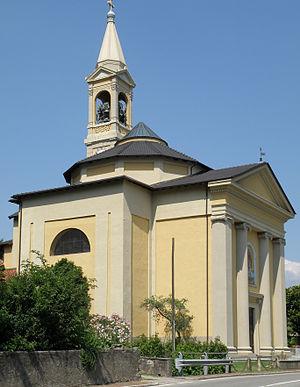
Solcio, fraz. del comune di Lesa (NO). Chiesa di San Rocco.